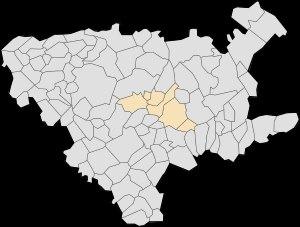
Le canton de Béthune-Nord est un ancien canton français situé dans le département du Pas-de-Calais et la région Nord-Pas-de-Calais.